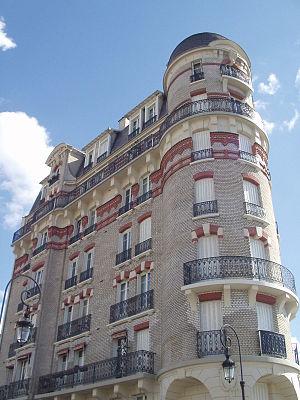
Henri Hippolyte Rebersat, né le 11 juin 1870 à Saint-Ouen et mort dans la même ville le 6 mai 1932, est un architecte et homme politique français.
Puteaux est une commune française sur la rive gauche de la Seine, dans le département des Hauts-de-Seine en région Île-de-France.